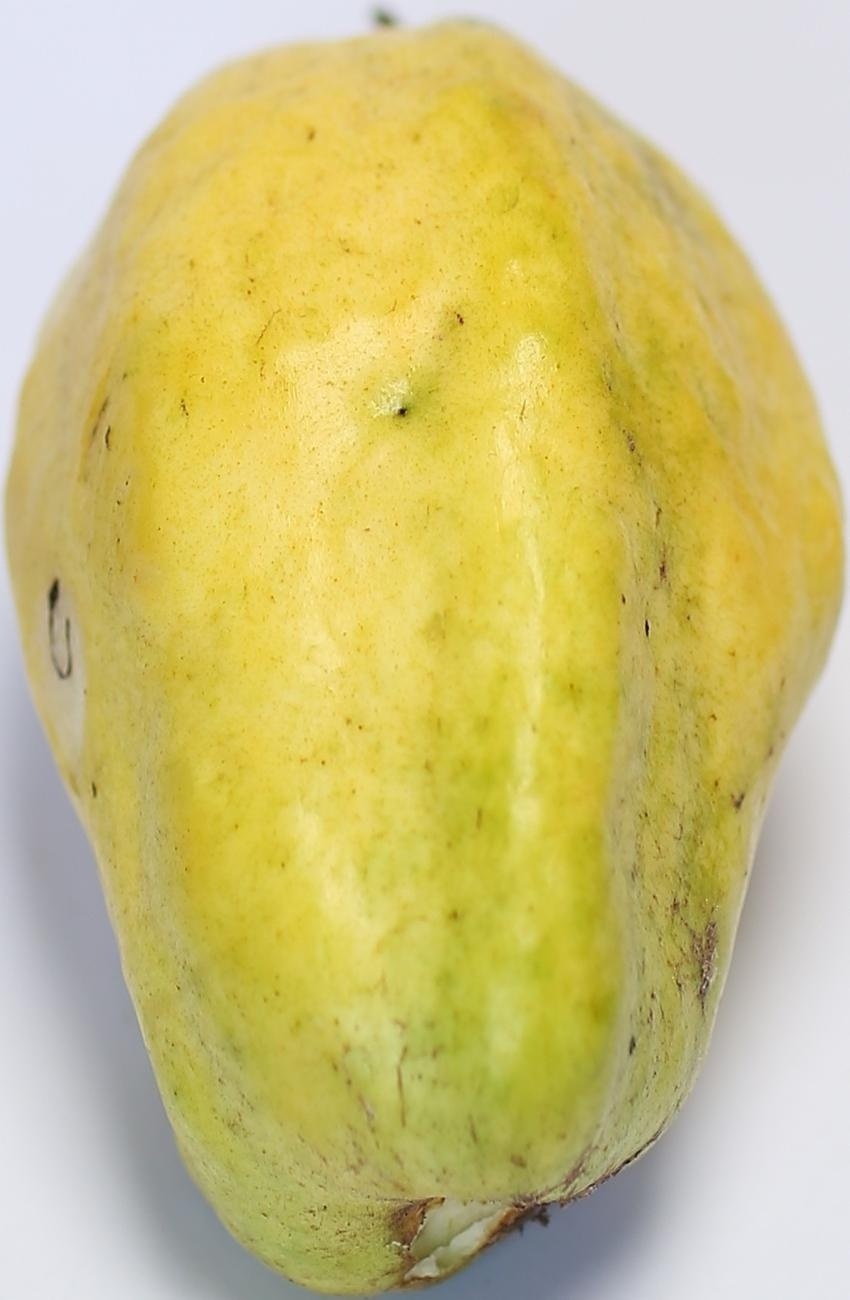
Maturity: mature-green
Variety: thadhrami